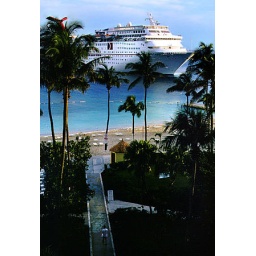
Cruise ship off Hilton Colonial Hotel beach in Nassau.